Don Zimmer

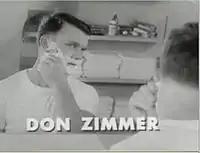
Zimmer shaving in a commercial for Gillette razors, c. 1958

Zimmer grew up in Cincinnati, Ohio. His father owned a wholesale fruit and vegetable company. At home plate before a night game in Elmira on August 16, 1951, Zimmer married Soot (Carol Jean Bauerle), whom he had started dating in 10th grade. Until his death in June 2014, they were still married and lived in Seminole, Florida. They had lived in the Tampa Bay Area since the late 1950s.